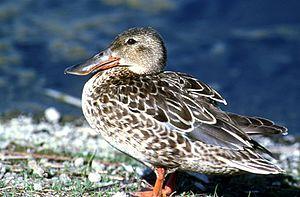
Kinderdijk est un village néerlandais, rattaché à la commune de Molenlanden, au sein de la région naturelle de l'Alblasserwaard. Situé à environ 15 km à l'est de Rotterdam, le village se trouve dans un polder, au confluent de deux rivières, la Lek et la Noord. Au 1ᵉʳ janvier 2012, la population du village s'élevait à 830 habitants.
Le Hâble d'Ault est une aire protégée du littoral picard située dans le département de la Somme sur le territoire des communes de Cayeux-sur-Mer, Woignarue et Brutelles.